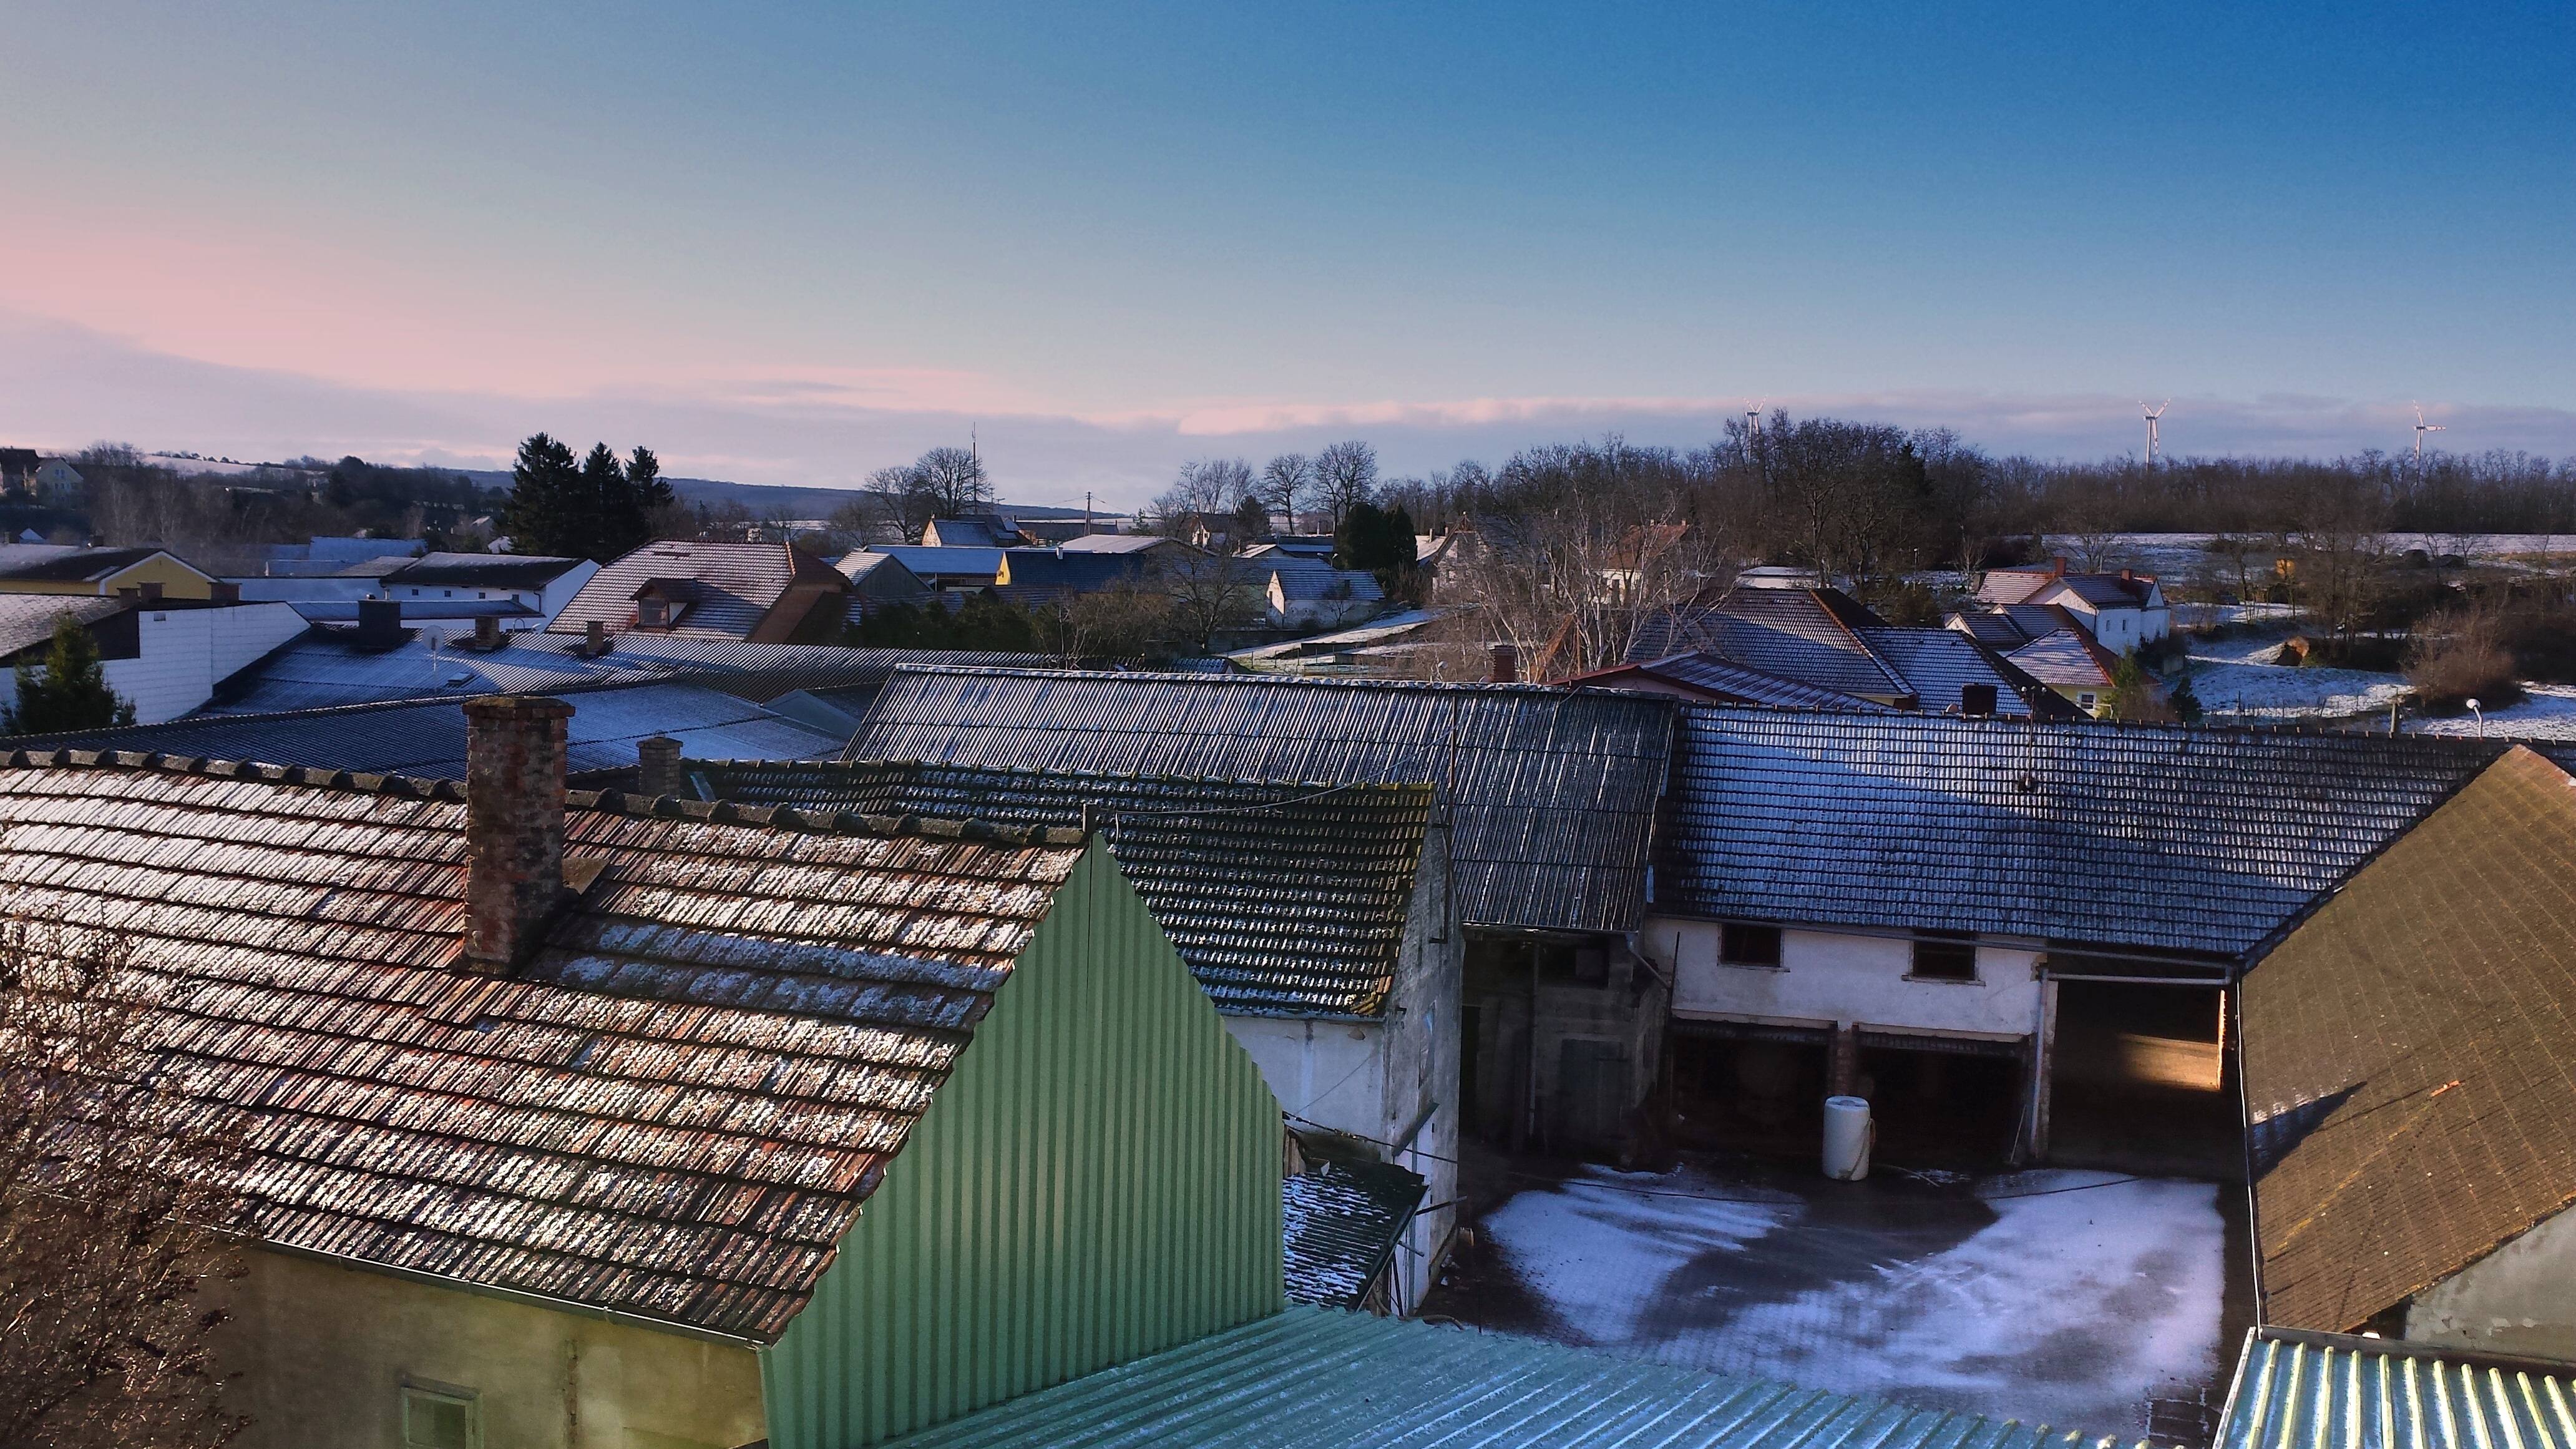
snow, winter, house, roof, home, vacation, village, cottage, season, place, homes, roofs, outdoor structure